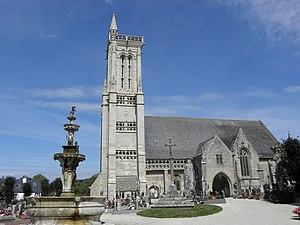
Fontaine et église de Saint-Jean-du-Doigt (29). This building is classé au titre des Monuments Historiques. It is indexed in the Base Mérimée, a database of architectural heritage maintained by the French Ministry of Culture,
Saint-Jean-du-Doigt [sɛ̃ ʒɑ̃ dy dwa] est une commune littorale de la Manche située dans le département du Finistère, dans la région Bretagne, en France.
L'église Saint-Jean-Baptiste est une église consacrée à saint Jean-Baptiste située à Saint-Jean-du-Doigt dans le Finistère. Elle est située au sein d'un enclos paroissial ayant toujours son cimetière, ouvrant sur la ville par une porte, et incluant une fontaine sacrée et une chapelle funéraire dédiée à saint Mélar. L'église, ancienne trève de Plougasnou, renferme également un trésor d'orfèvrerie remarquable.
Cet article recense une partie des monuments historiques du Finistère, en France.